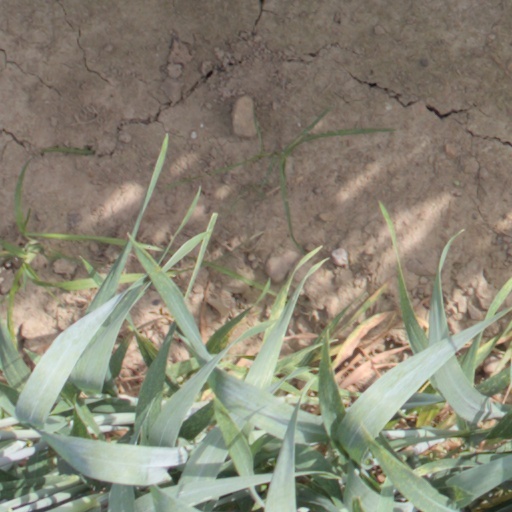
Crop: wheat